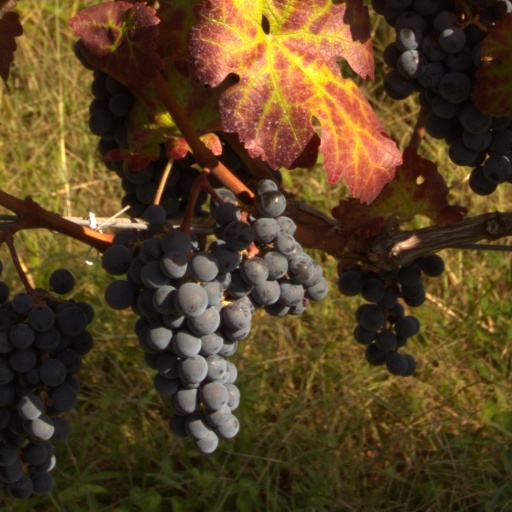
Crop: grape